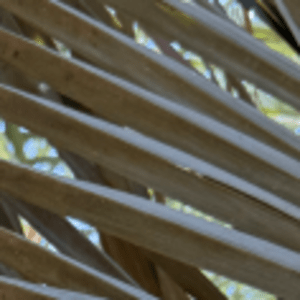
Label: Rachis Blight